Military history of Australia

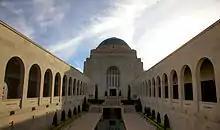
The interior courtyard of the Australian War Memorial in Canberra. Almost 877,000 people visited the Australian War Memorial during 2009–10 and another 204,000 visited its travelling exhibitions.

For most of the last century military service has been one of the single greatest shared experiences of white Australian males, and although this is now changing due to the professionalisation of the military and the absence of major wars during the second half of the 20th century, it continues to influence Australian society to this day. War and military service have been defining influences in Australian history, while a major part of the national identity has been built on an idealised conception of the Australian experience of war and of soldiering, known as the Anzac spirit. These ideals include notions of endurance, courage, ingenuity, humour, larrikinism, egalitarianism and mateship; traits which, according to popular thought, defined the behaviour of Australian soldiers fighting at Gallipoli during the First World War. The Gallipoli campaign was one of the first international events that saw Australians taking part as Australians and has been seen as a key event in forging a sense of national identity.